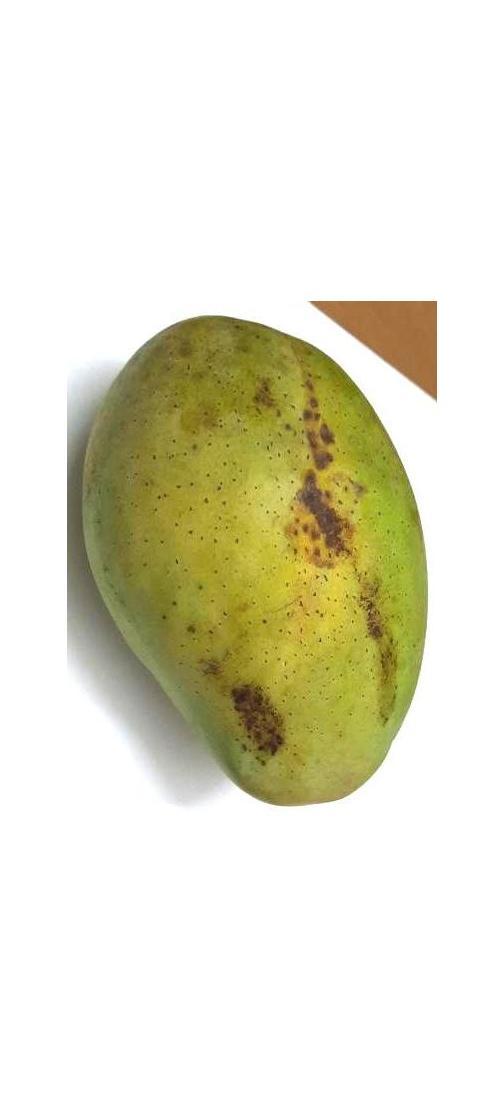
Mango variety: Fazli Shurmai